Yamashiro-Aodani Station

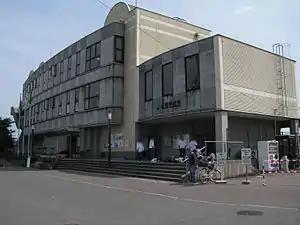
Yamashiro-Aodani Station in July 2008

is a passenger railway station located in the city of Jōyō, Kyoto Prefecture, Japan, operated by West Japan Railway Company (JR West).